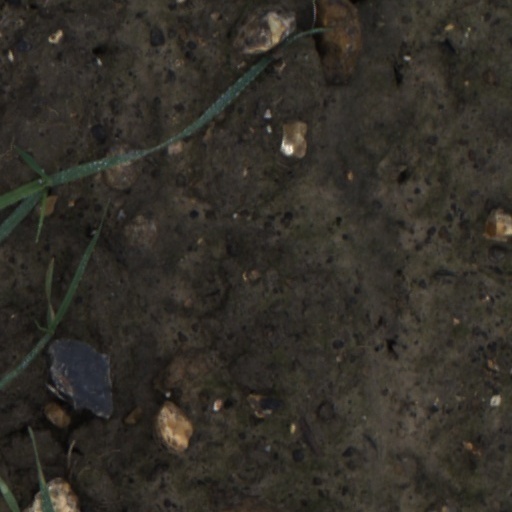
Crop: wheat